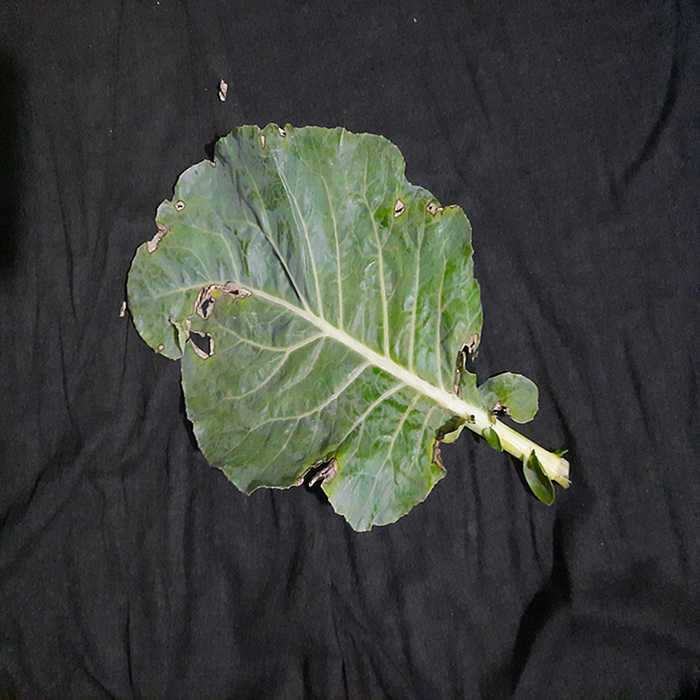
Plant: Cauliflower
Label: Downy mildew